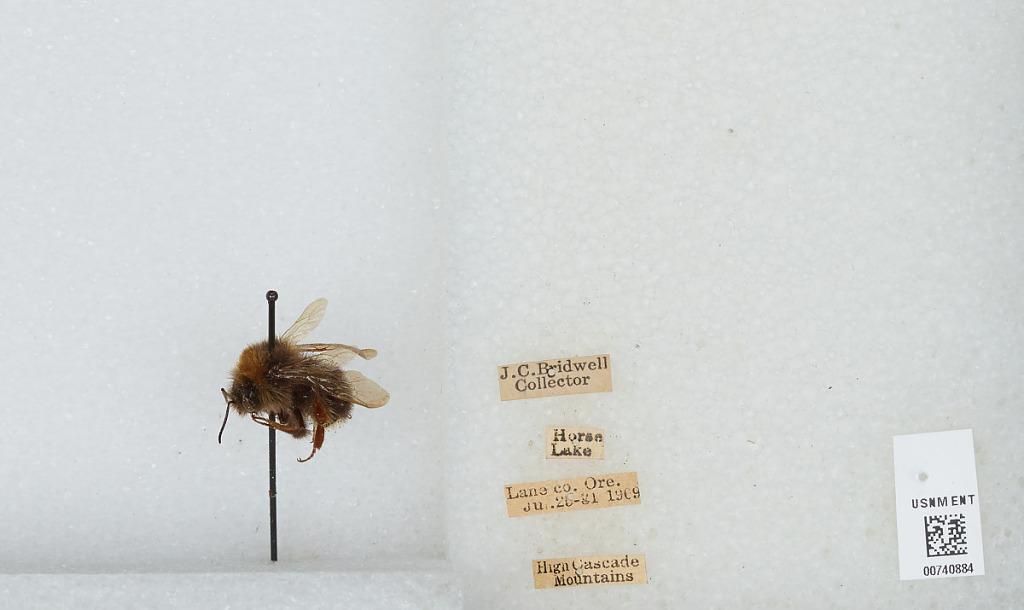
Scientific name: Bombus (Pyrobombus) vosnesenskii Radoszkowski
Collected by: J. Bridwell
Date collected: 1909-7-25
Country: United States
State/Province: Oregon
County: Lane
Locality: High Cascade Mountains, Horse Lake
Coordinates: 44.0003, -121.873